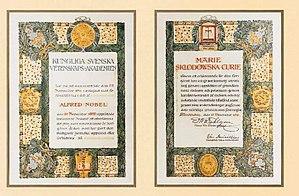
Marie Skłodowska-Curie, ou simplement Marie Curie, née Maria Salomea Skłodowska le 7 novembre 1867 à Varsovie et morte le 4 juillet 1934 à Passy, est une physicienne et chimiste polonaise, naturalisée française.
Le musée Curie est situé au cœur du « Campus Curie » dans le quartier du Val-de-Grâce du 5ᵉ arrondissement de Paris, à deux pas du Panthéon où reposent Pierre et Marie Curie depuis 1995. Constitué d’un espace d’exposition permanente et d’un centre d’archives, il propose au public de découvrir l’histoire de la découverte de la radioactivité et de ses premières applications médicales avec la radiothérapie. Ce musée est un lieu de mémoire et de connaissances sur l’histoire des sciences.